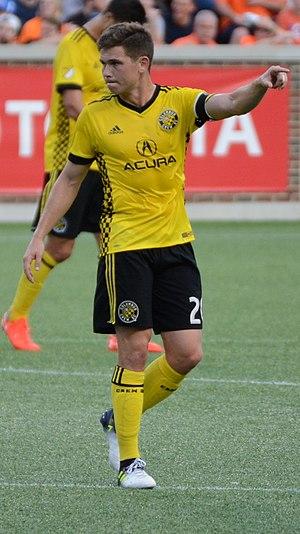
Wil Trapp est un joueur international américain de soccer né le 15 janvier 1993 à Gahanna en Ohio. Il joue au poste de milieu défensif avec l'Inter Miami CF en MLS.